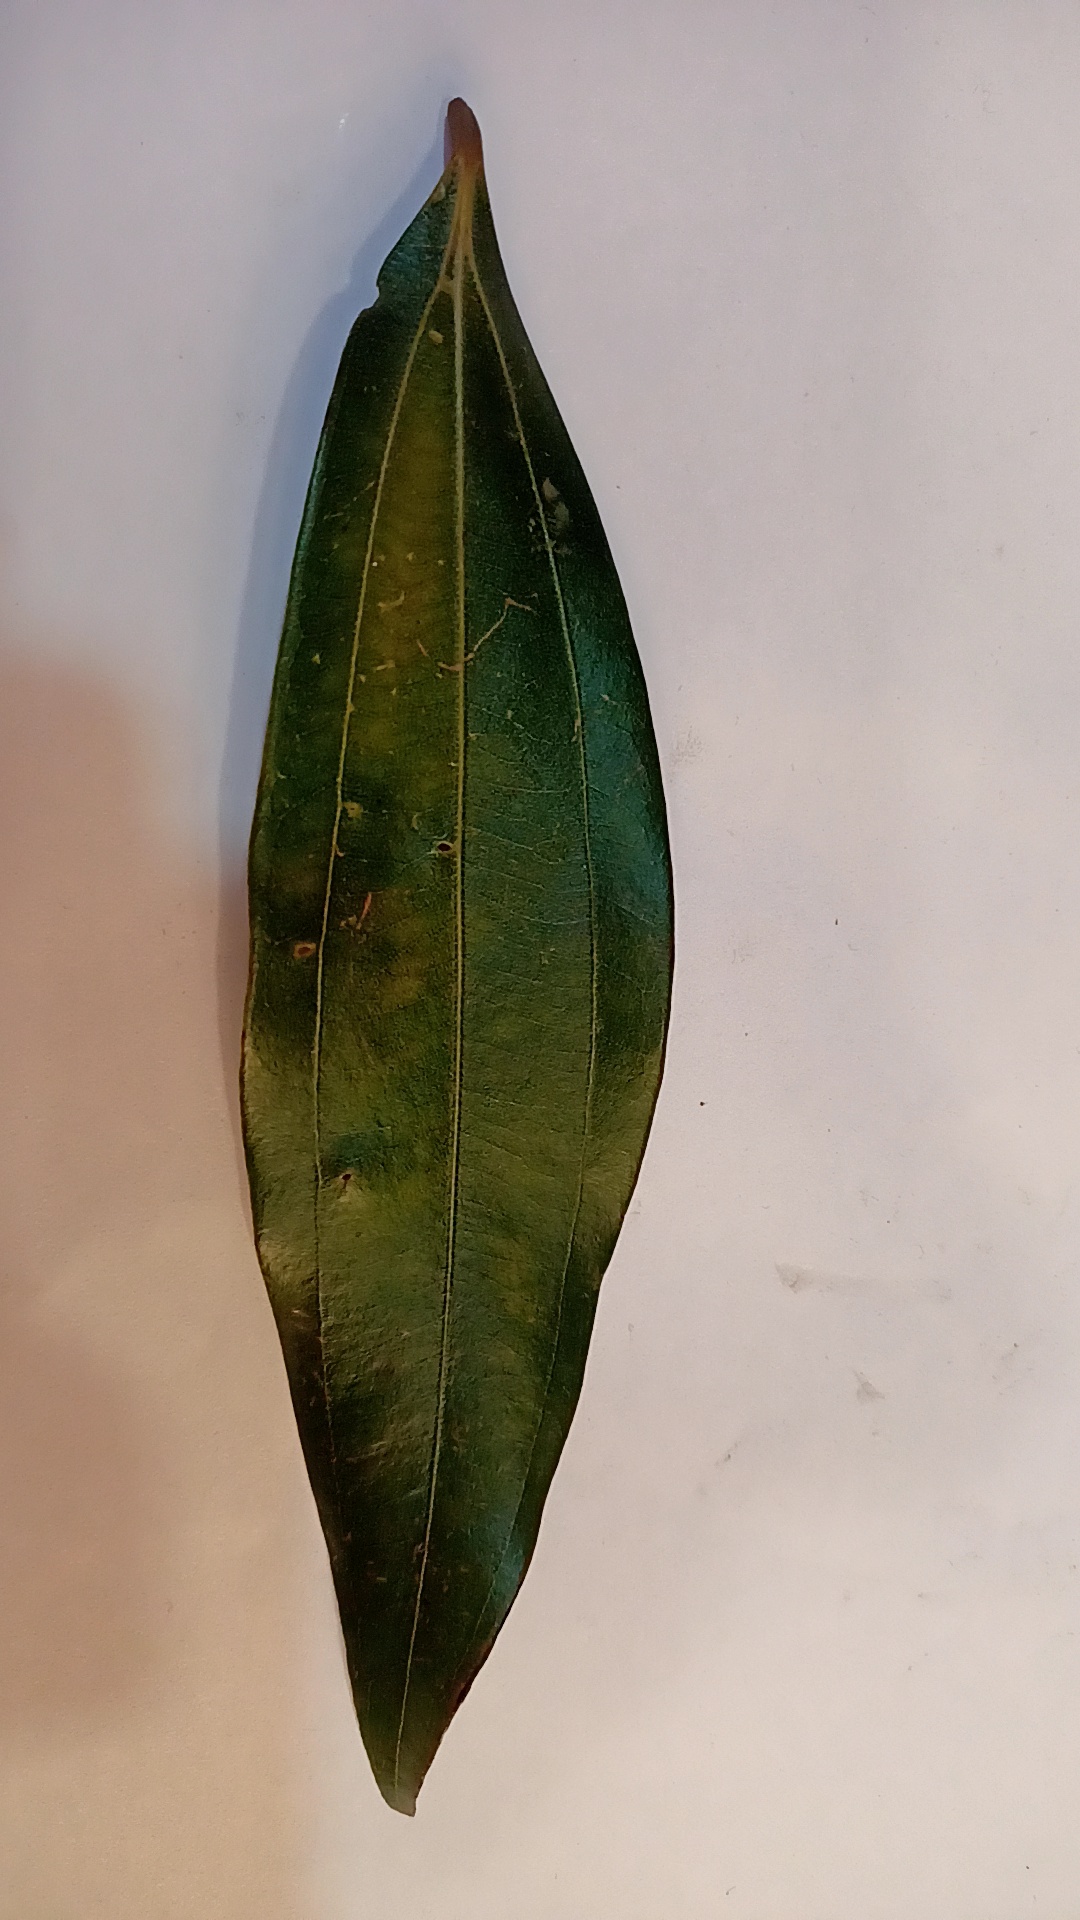
Label: Disease